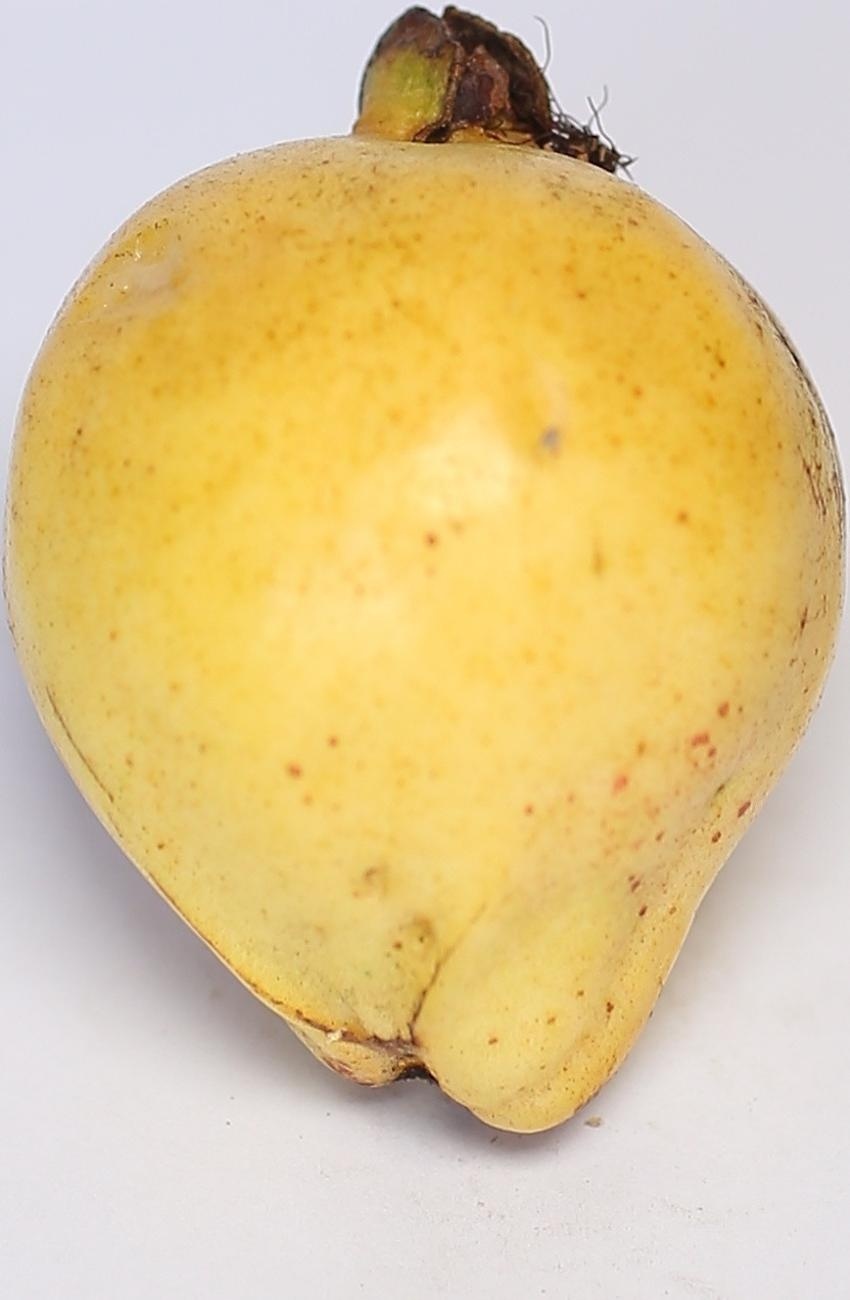
Maturity: ripe
Variety: riyali